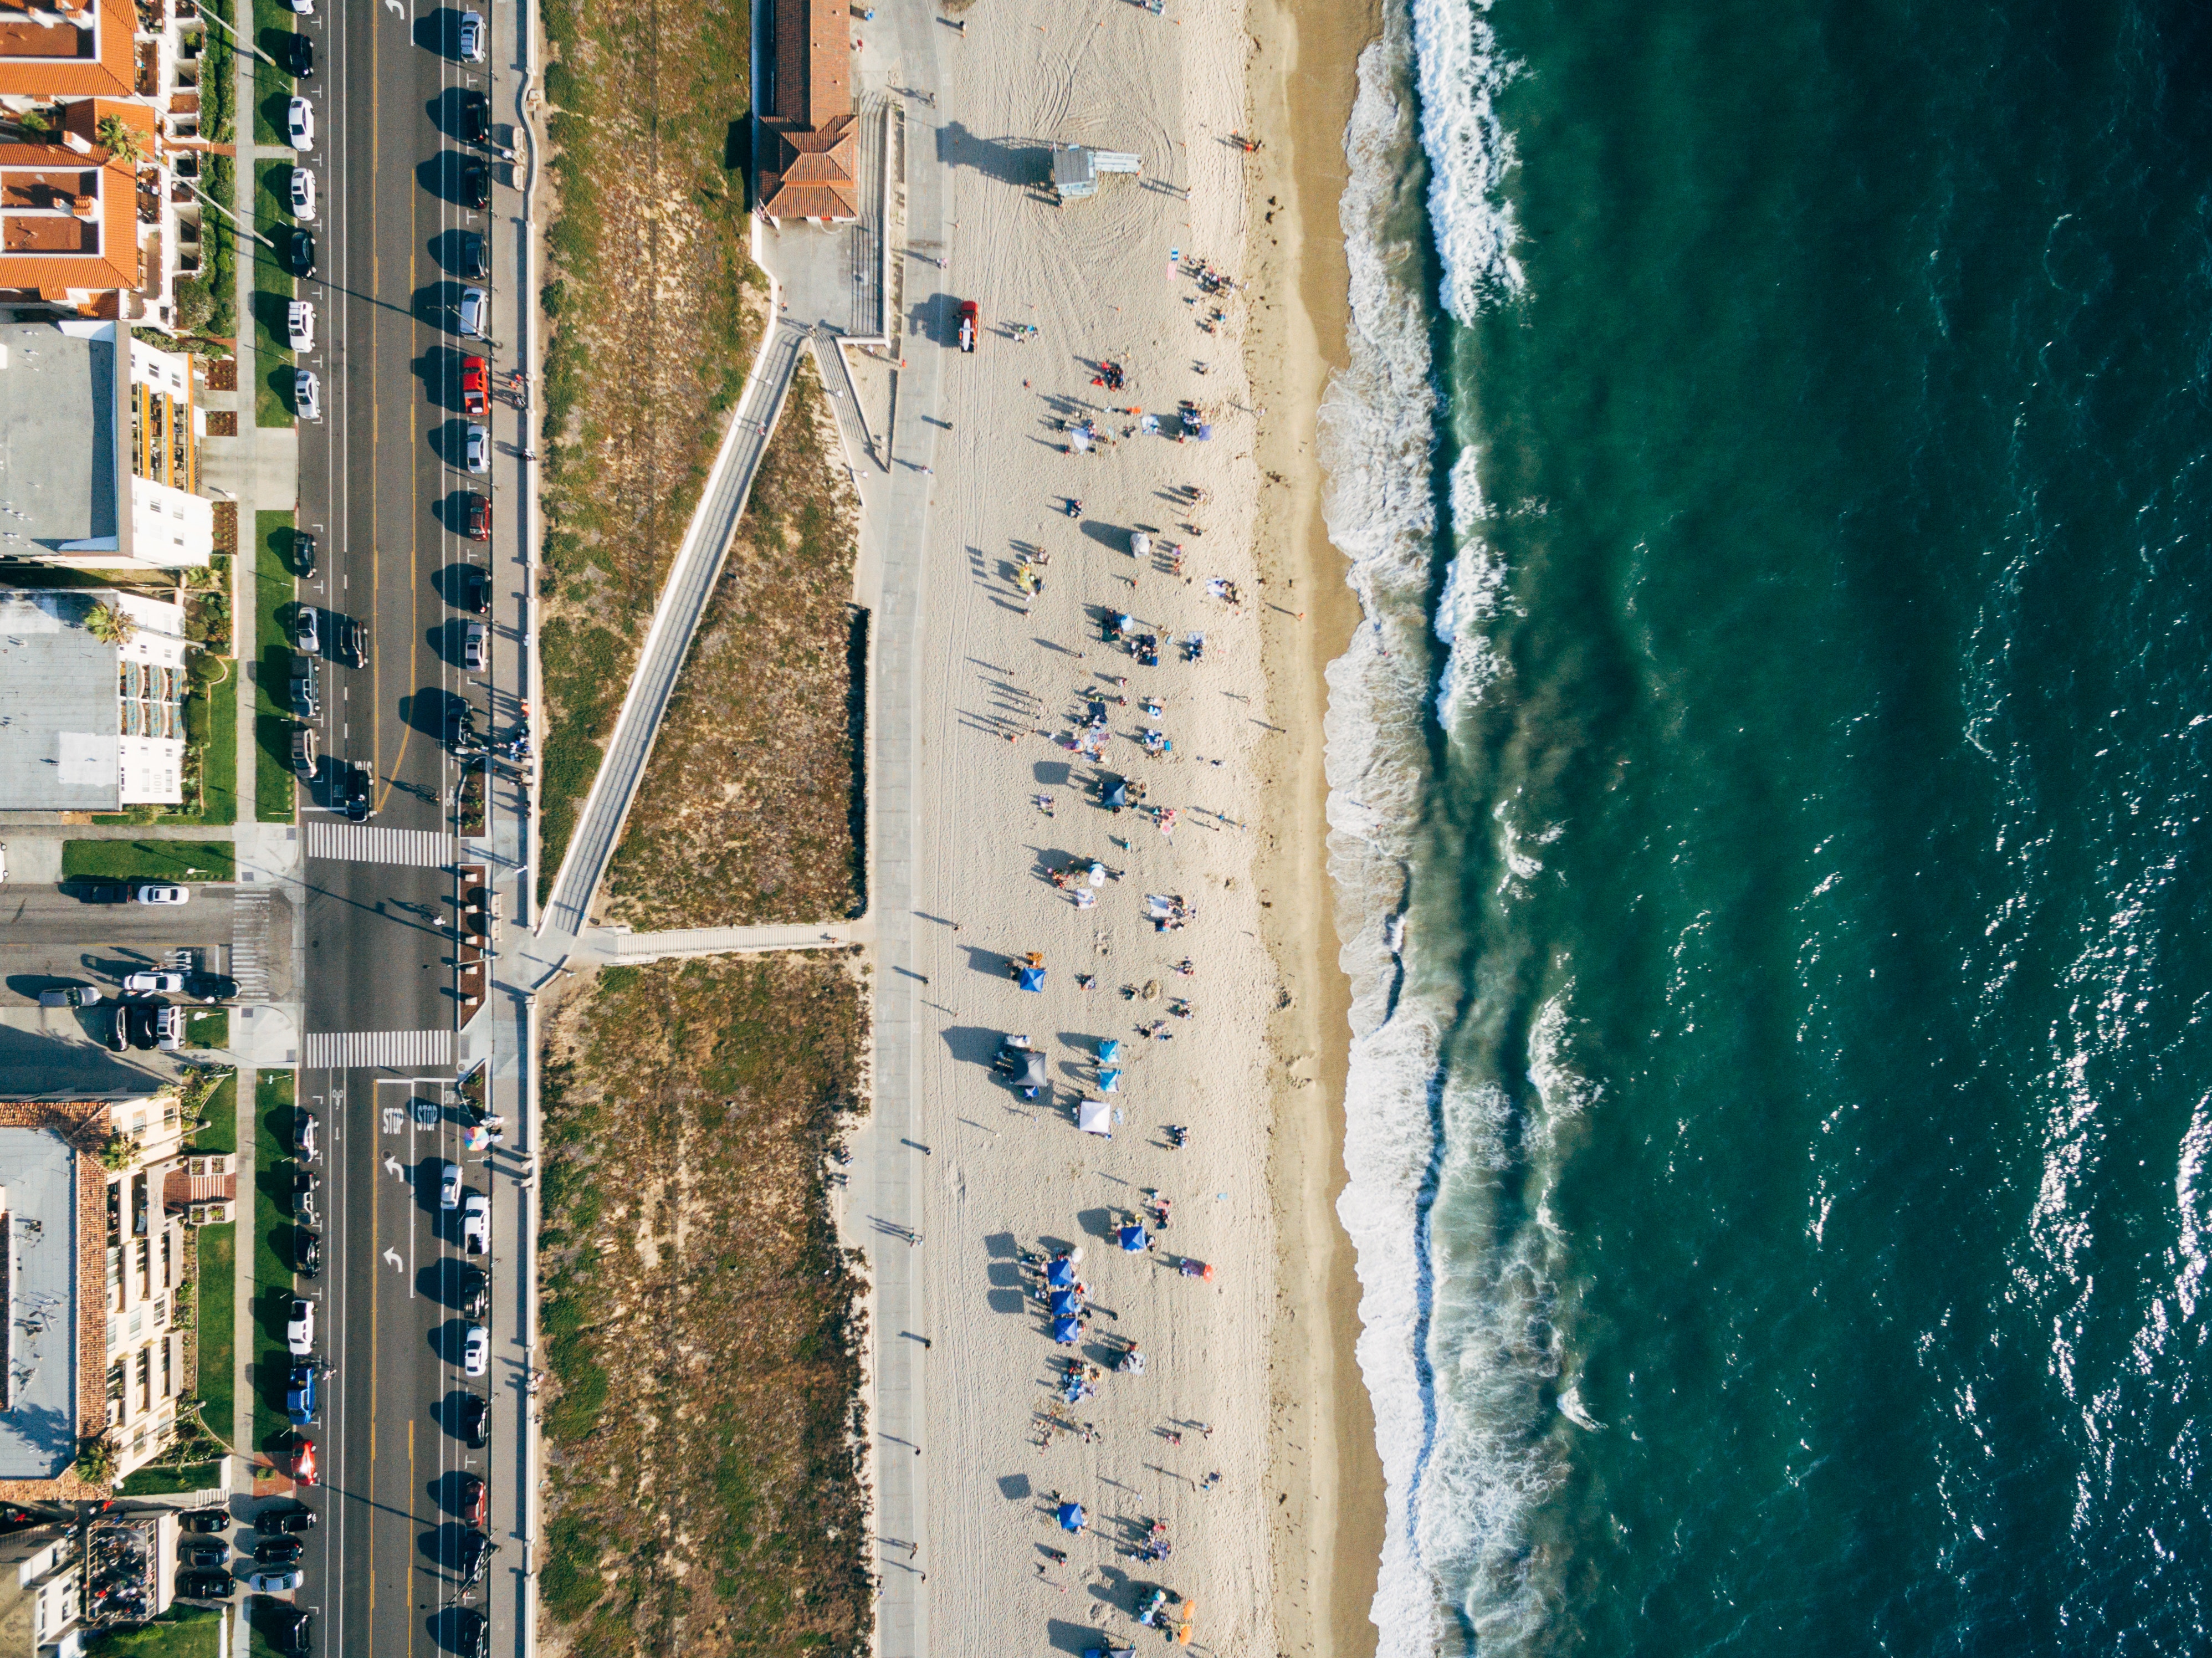
tree, water, sky, window, building, city, recreation, facade, urban area